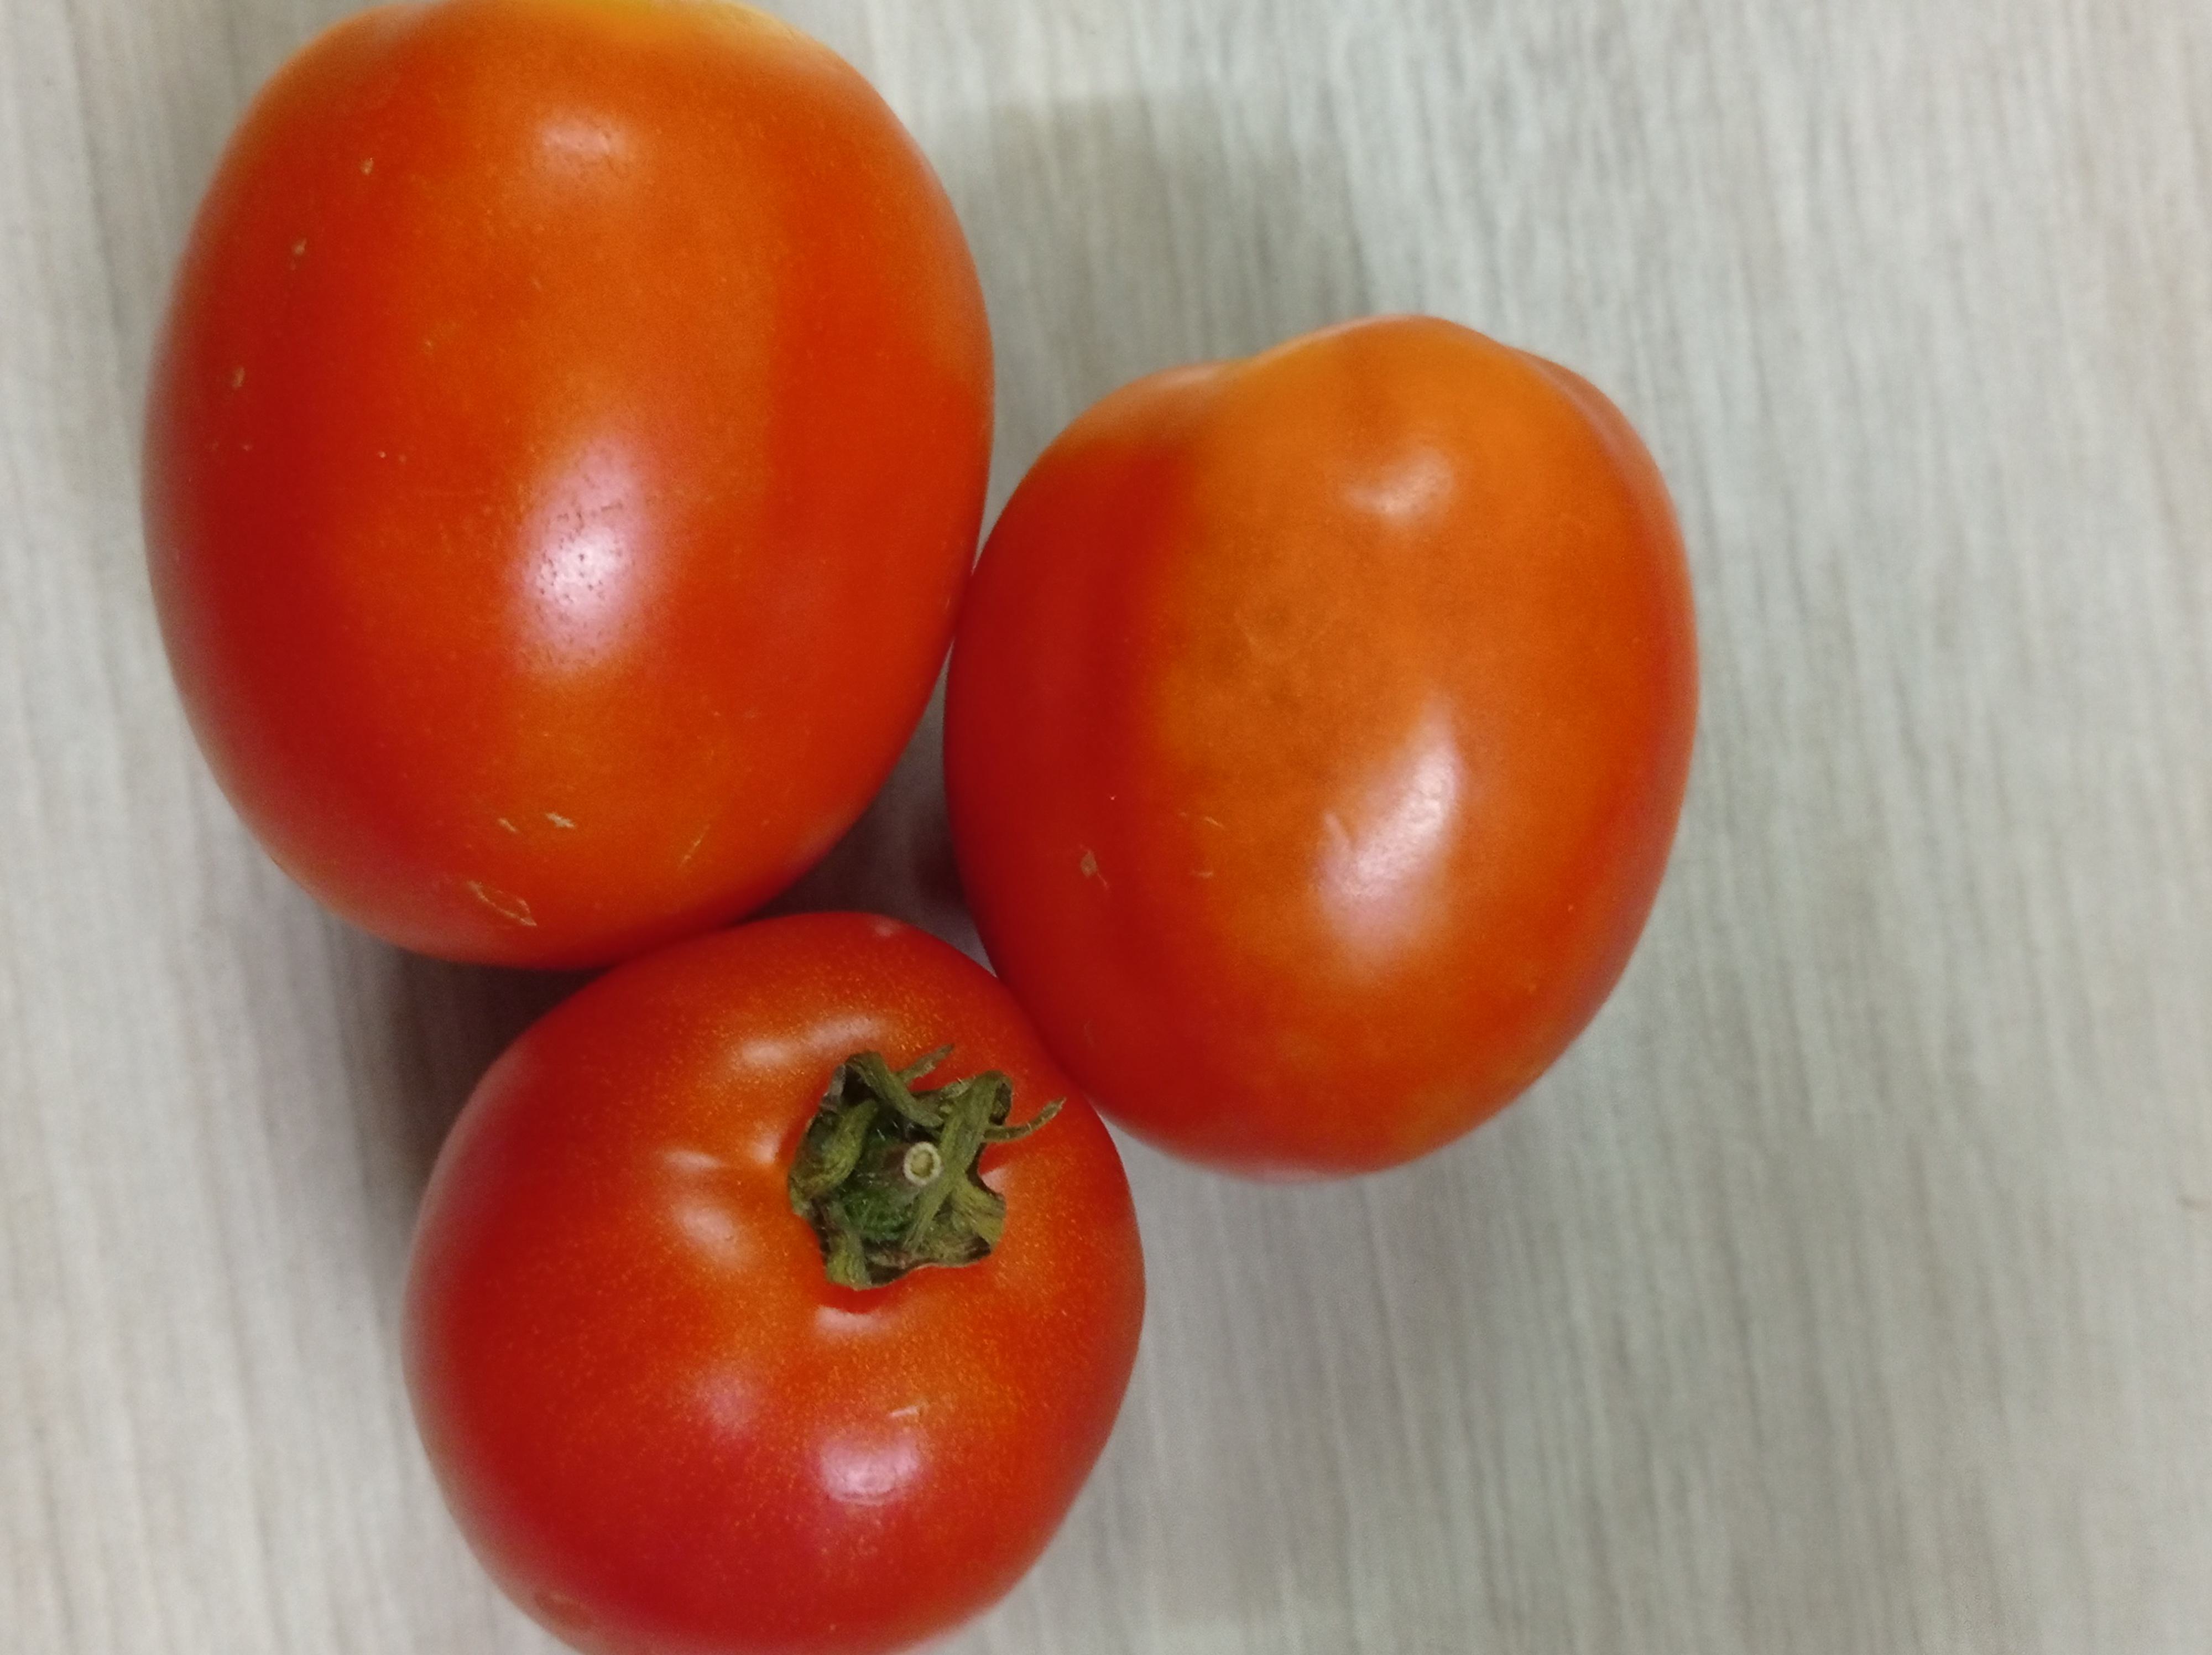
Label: Fresh